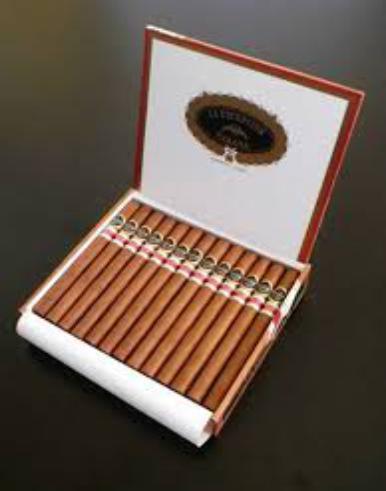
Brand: la escepicon
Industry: Necessities